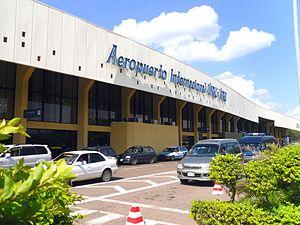
L'aéroport international de Viru Viru est un aéroport intérieur et international desservant la ville de Santa Cruz de la Sierra capitale du Département de Santa Cruz, qui comprend toute la partie orientale de la Bolivie.
Santa Cruz de la Sierra, ou simplement Santa Cruz, est une ville de Bolivie, capitale du département de Santa Cruz et chef-lieu de la province d'Andrés Ibáñez. Située dans les plaines orientales du pays, elle se trouve à une altitude de 416 m. Santa Cruz de la Sierra est la ville la plus peuplée de Bolivie avec 1 594 823 habitants en 2009.